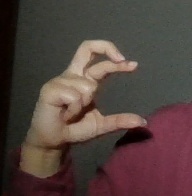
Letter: thal